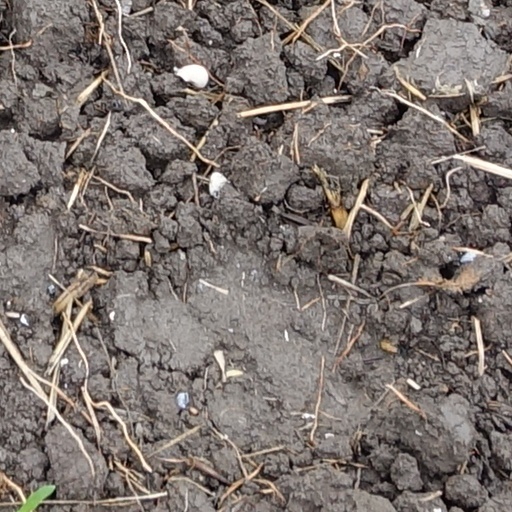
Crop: wheat